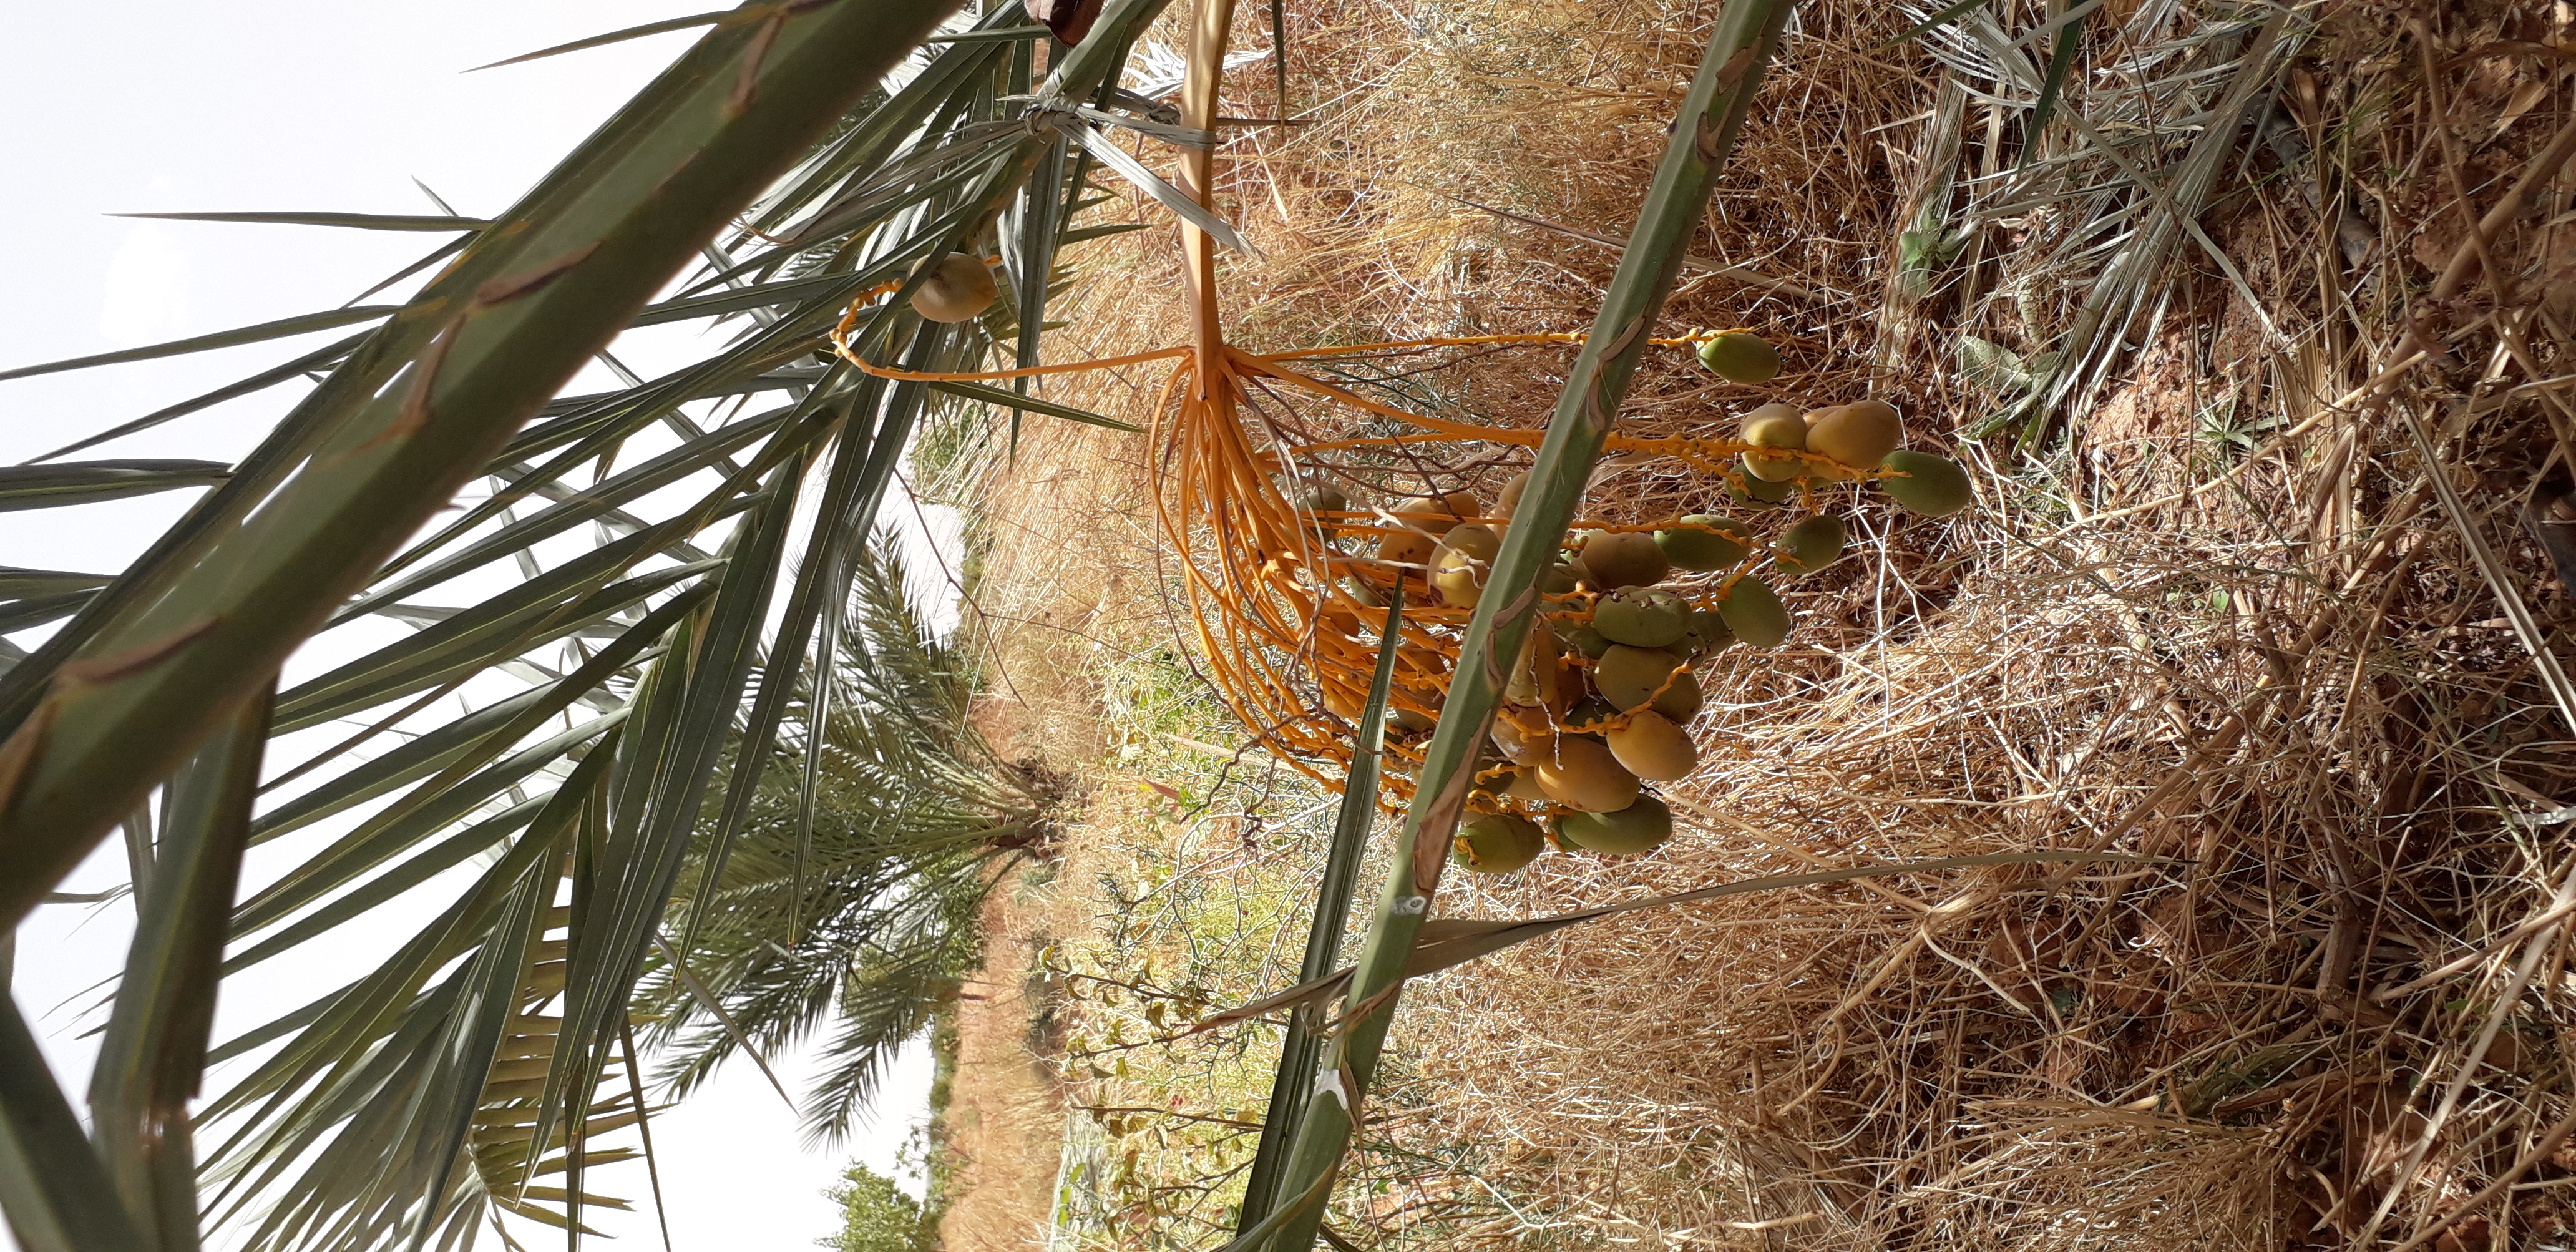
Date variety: Boumajhoul